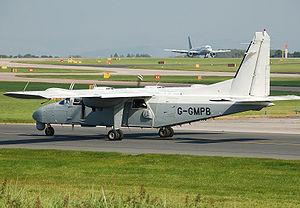
La police du Grand Manchester est la force policière territoriale responsable du maintien de l'ordre dans le Grand Manchester. Elle est la quatrième plus grande force policière britannique après le Metropolitan Police Service, la Poileas Alba et le Service de police d'Irlande du Nord.
L’aviation de la police au Royaume-Uni fournit à la police britannique une unité de soutien aérien pour l’aider dans ses poursuites, sa surveillance et son suivi. Tous les vols de la police en Angleterre et au pays de Galles relèvent du National Police Air Service, tandis que les services de police en Écosse et de police d'Irlande du Nord gèrent des unités indépendantes.
Le Britten-Norman Defender est un avion utilitaire multirôle de transport, fabriqué par la société Britten-Norman au Royaume-Uni. Doté de moteurs à pistons ou de turbopropulseurs, il est la version militaire de l'Islander, développée pour des rôles tels que le transport utilitaire, l'évacuation médicale, la lutte anti-insurrectionnelle, l'attaque légère, le contrôle aérien avancé et la reconnaissance.